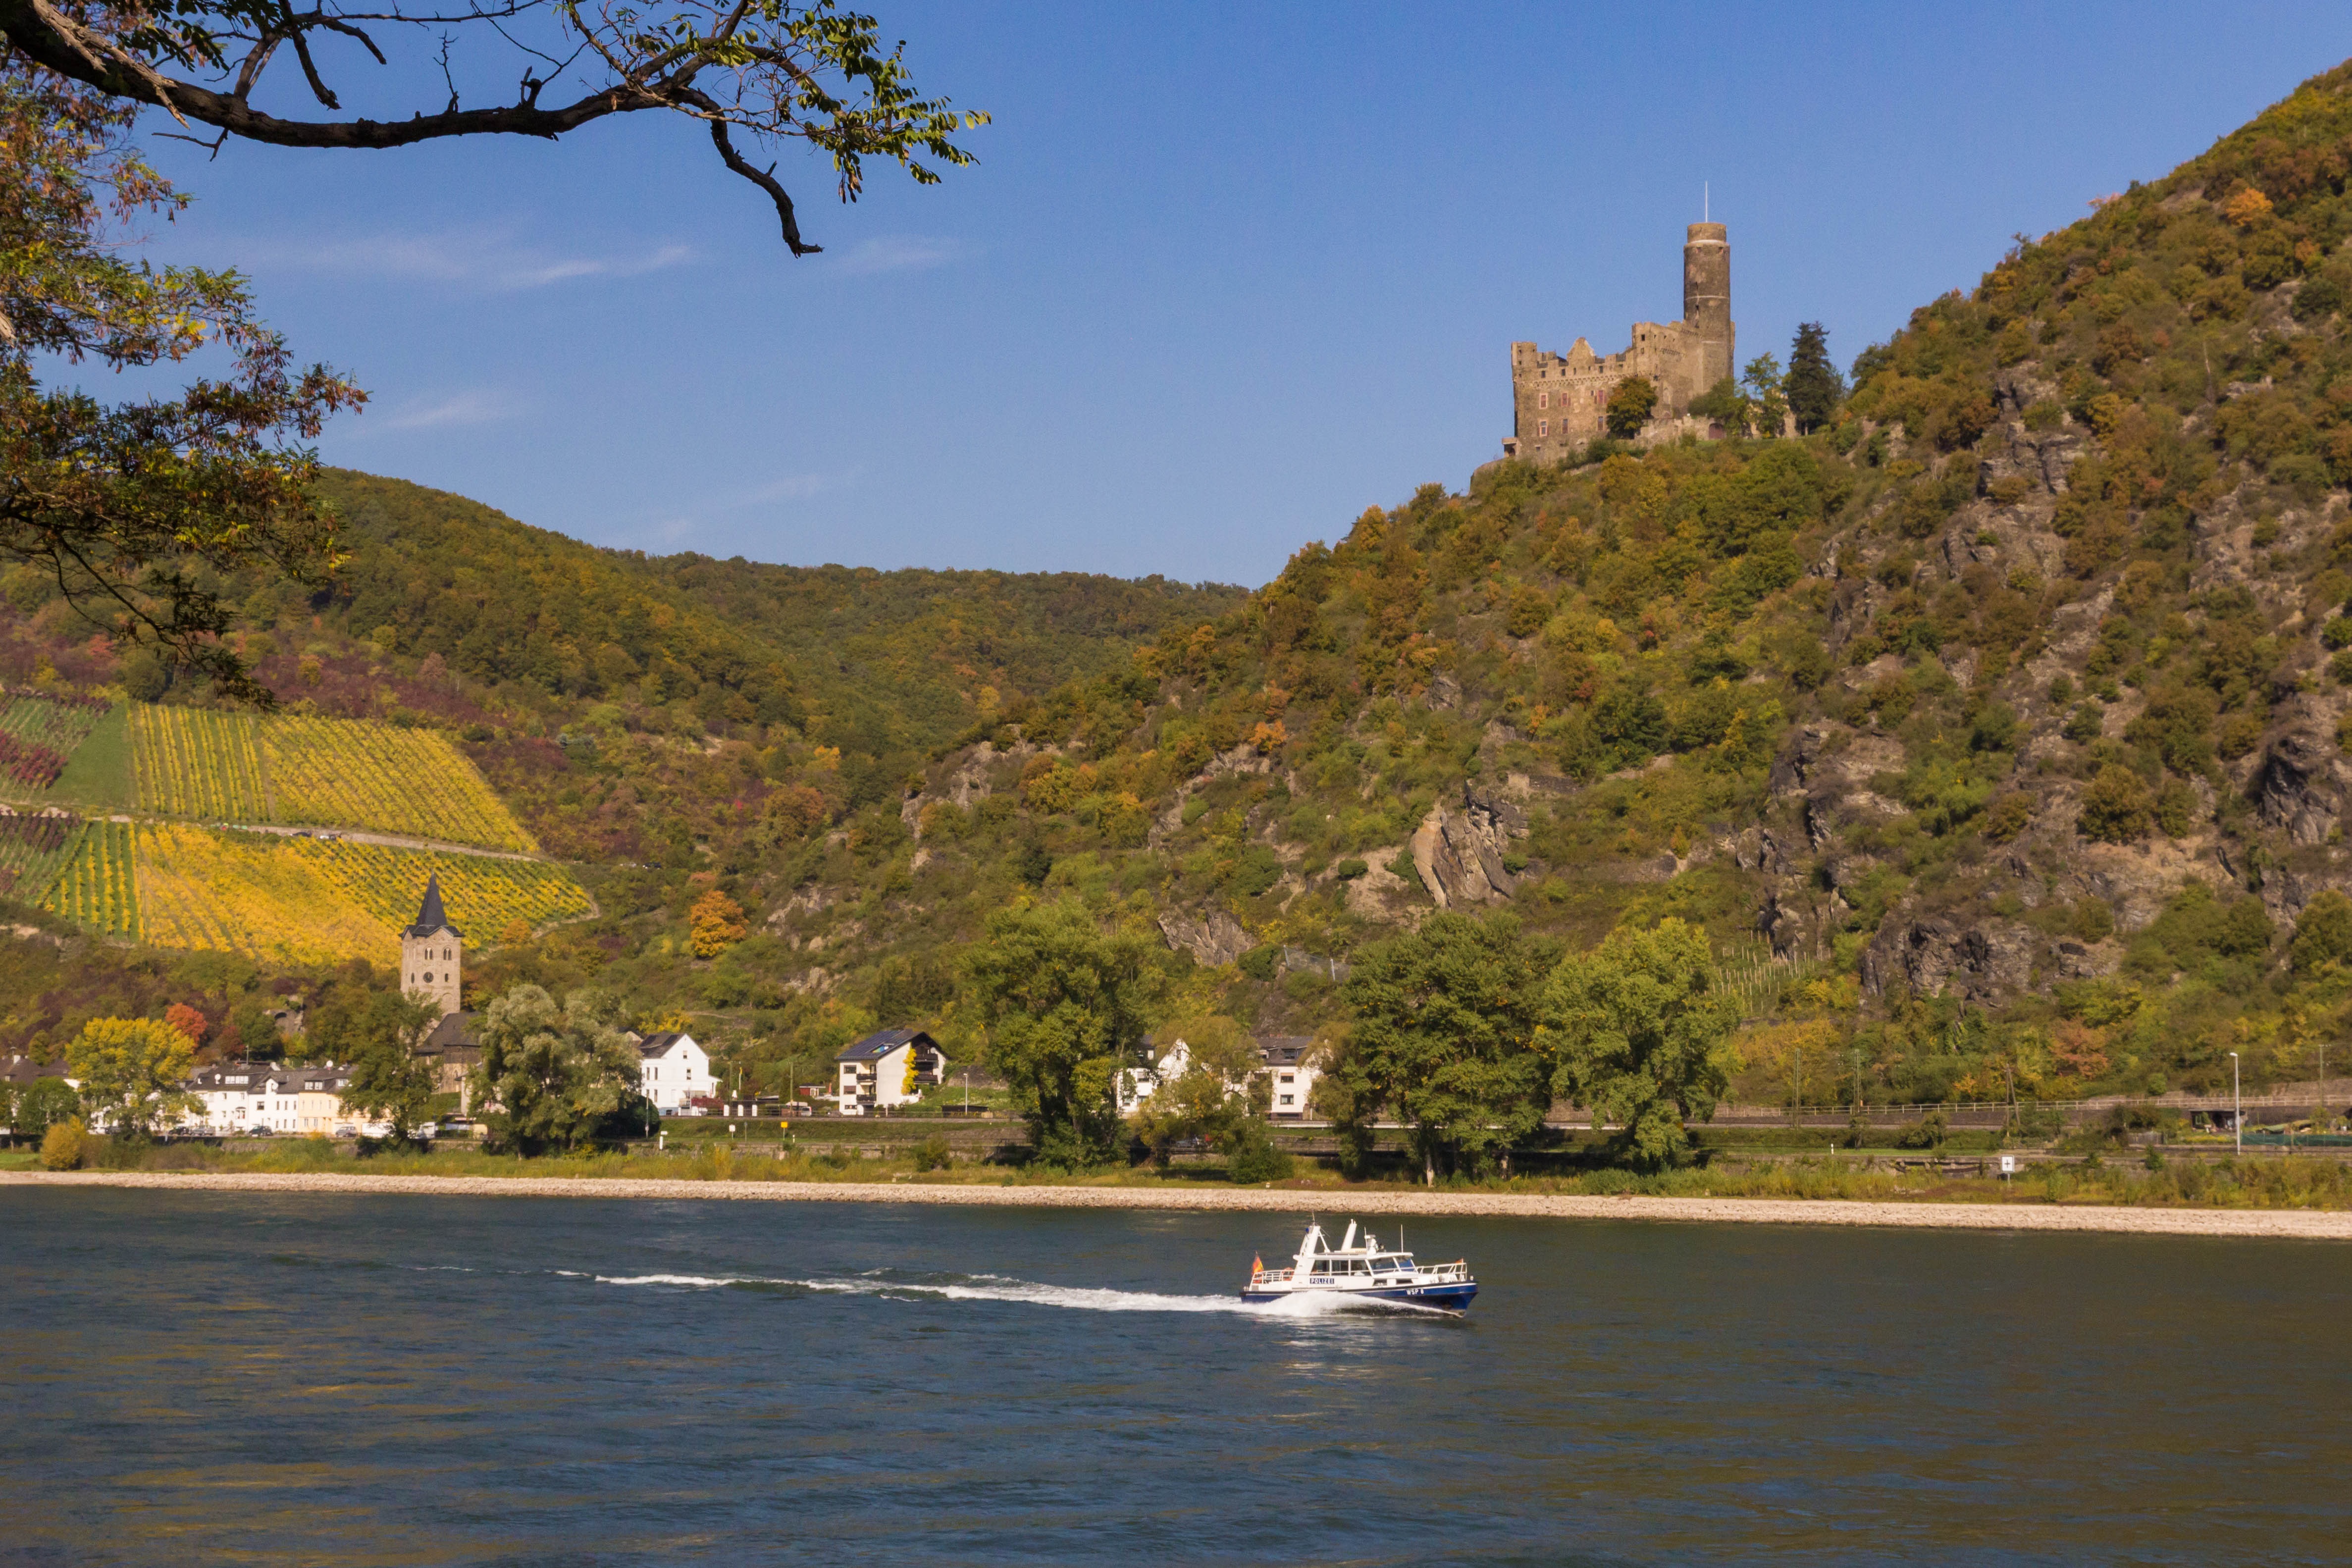
water, mountain, lake, river, boot, autumn, bay, castle, reservoir, boating, germany, sachsen, rhine, vineyards, middle rhine, castle mouse